Costume party

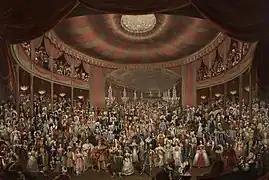
Manchester fancy dress ball of 1828, painting by Arthur Perigal

The origins of fancy dress parties in the United Kingdom can in some respects be traced to masked balls of the 18th century period. In the period to 1850, fancy dress balls were a typical part of the social life of music festivals.